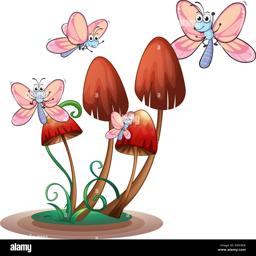
illustration of the butterflies surrounding the plants on a white background